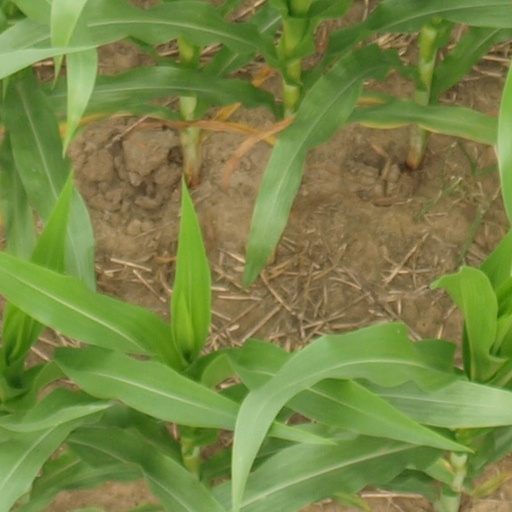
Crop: maize; corn